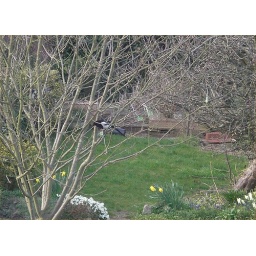
magpie in tree eating all the fatball!